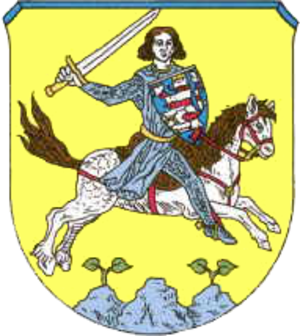
Grebenstein est une municipalité allemande située dans le land de la Hesse et l'arrondissement de Cassel.